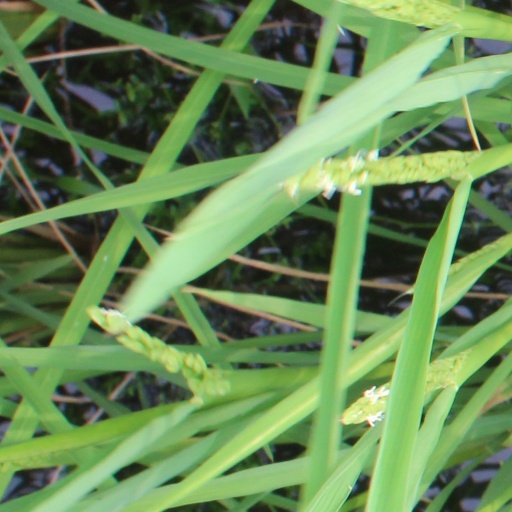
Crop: rice